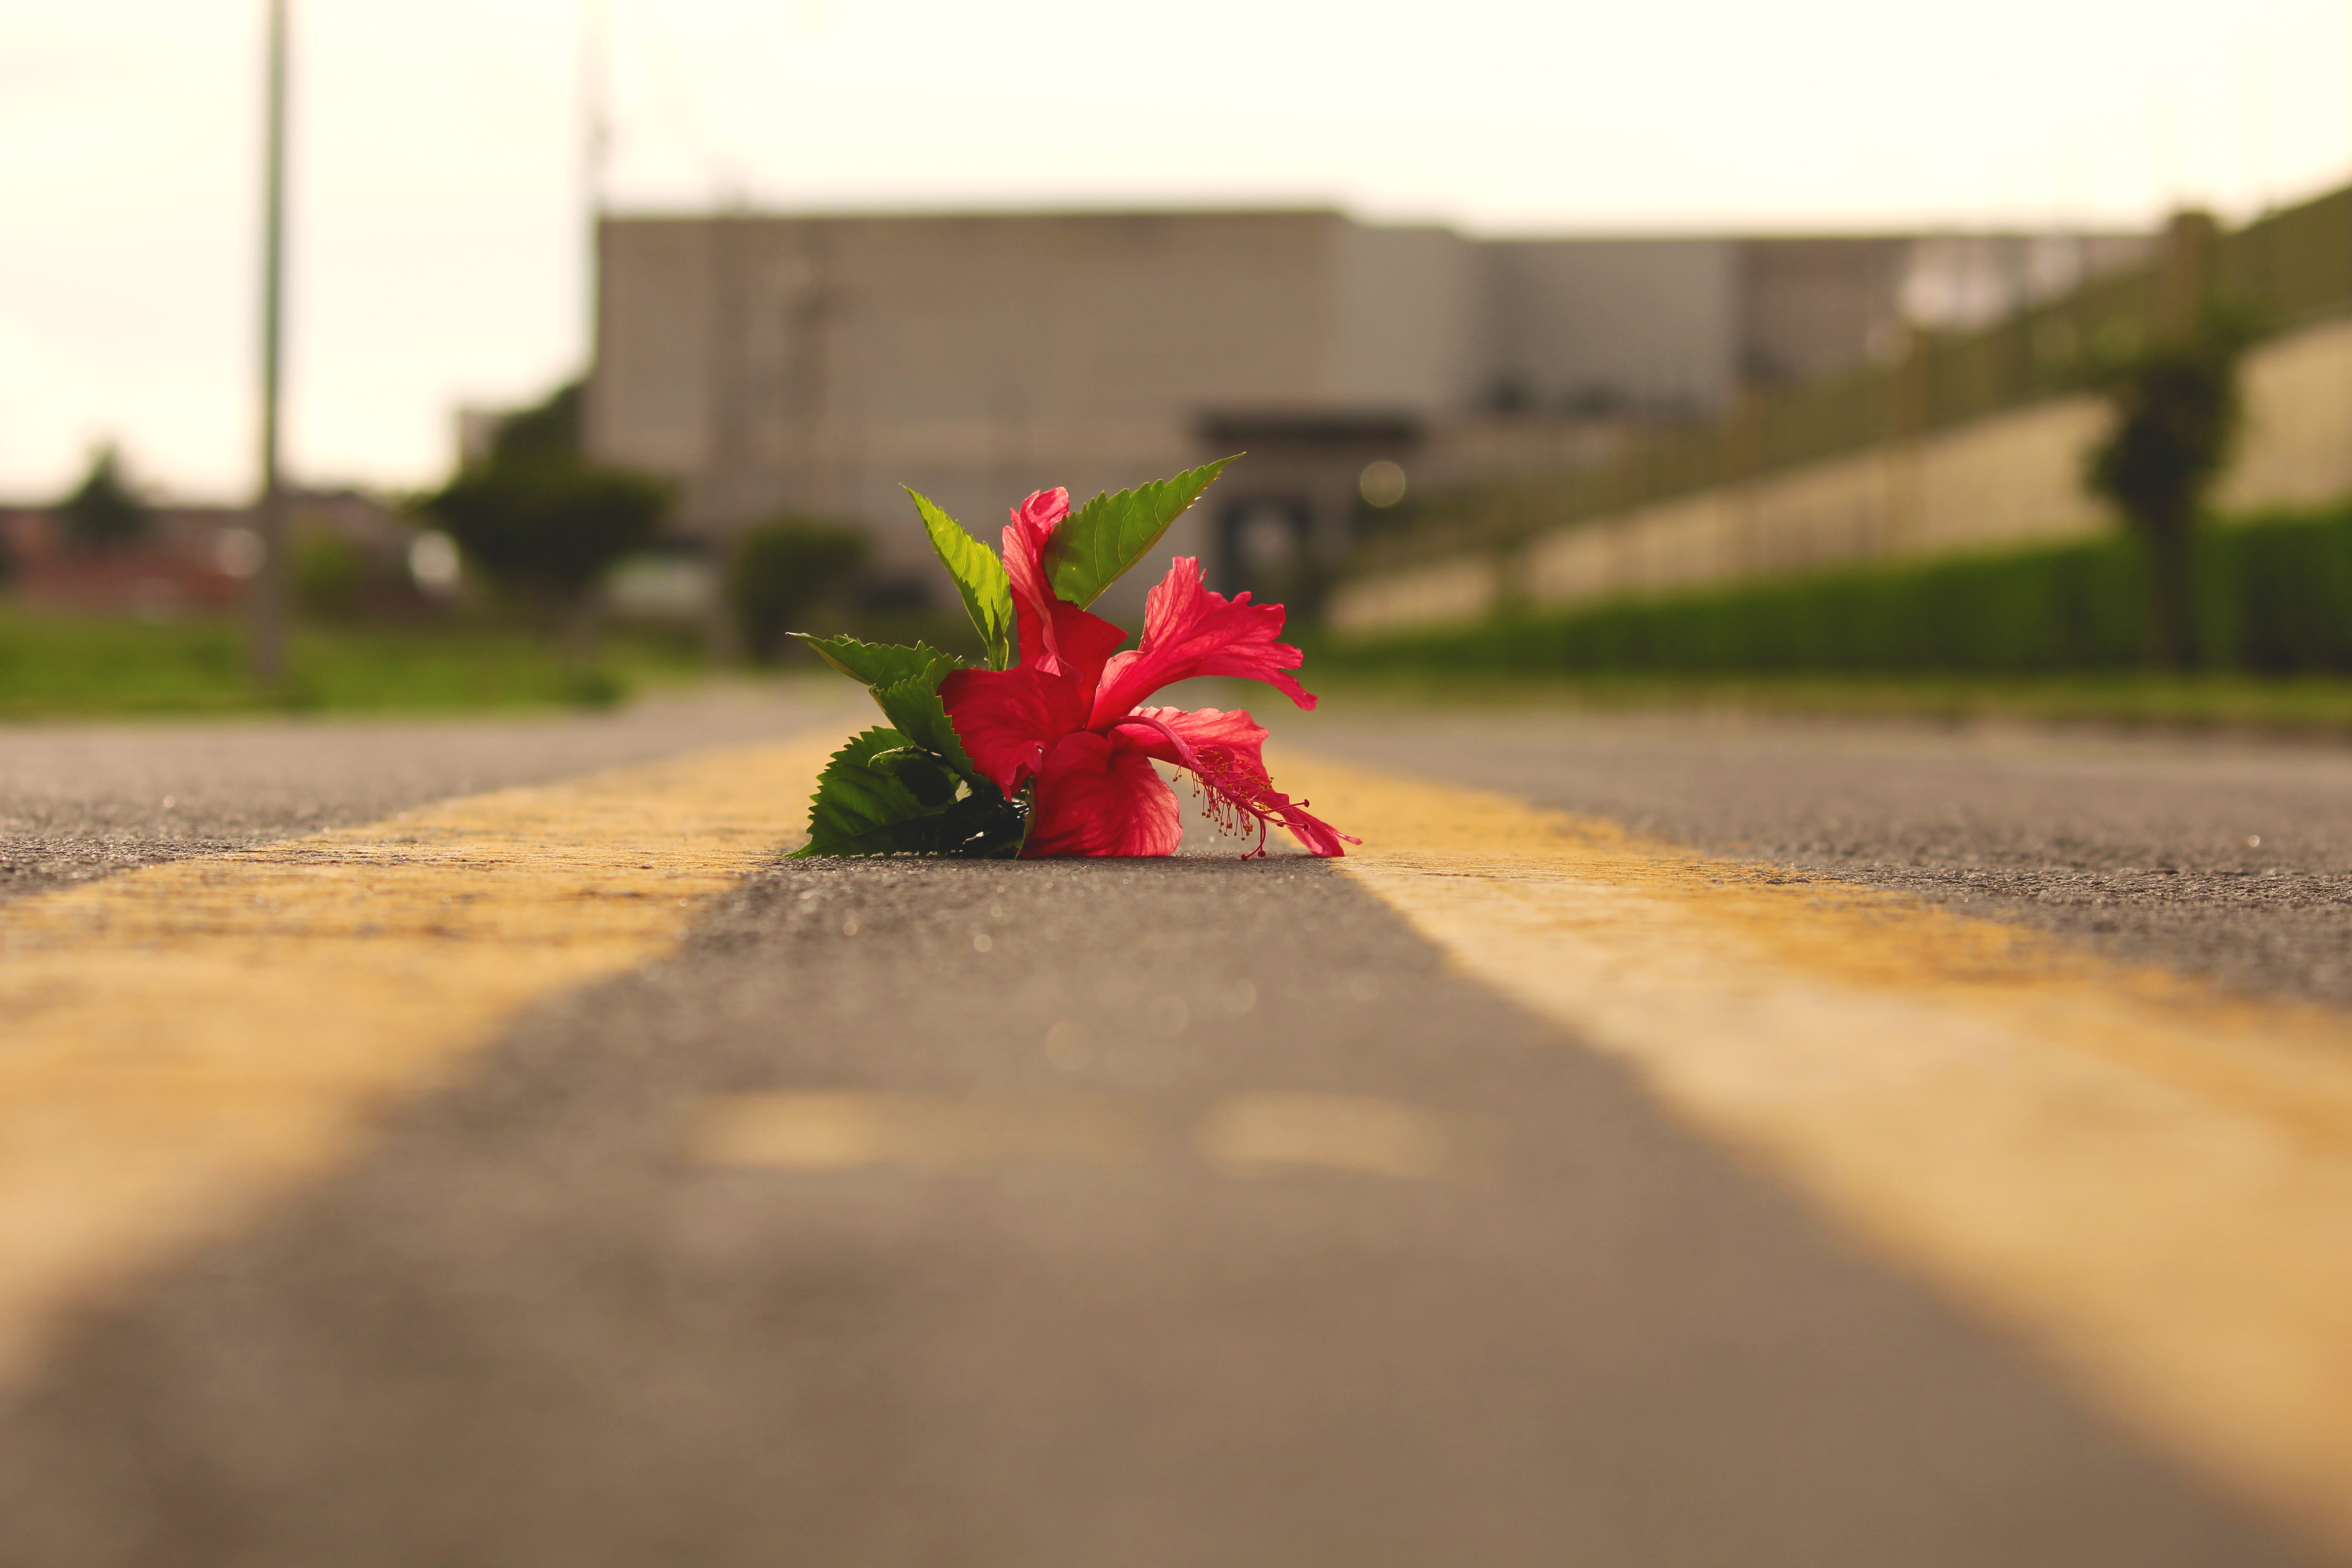
canon, t5, red, flower, petal, plant, asphalt, road, pink, leaf, road surface, sky, infrastructure, landscape, photography, sunlight, soil, plant stem, street